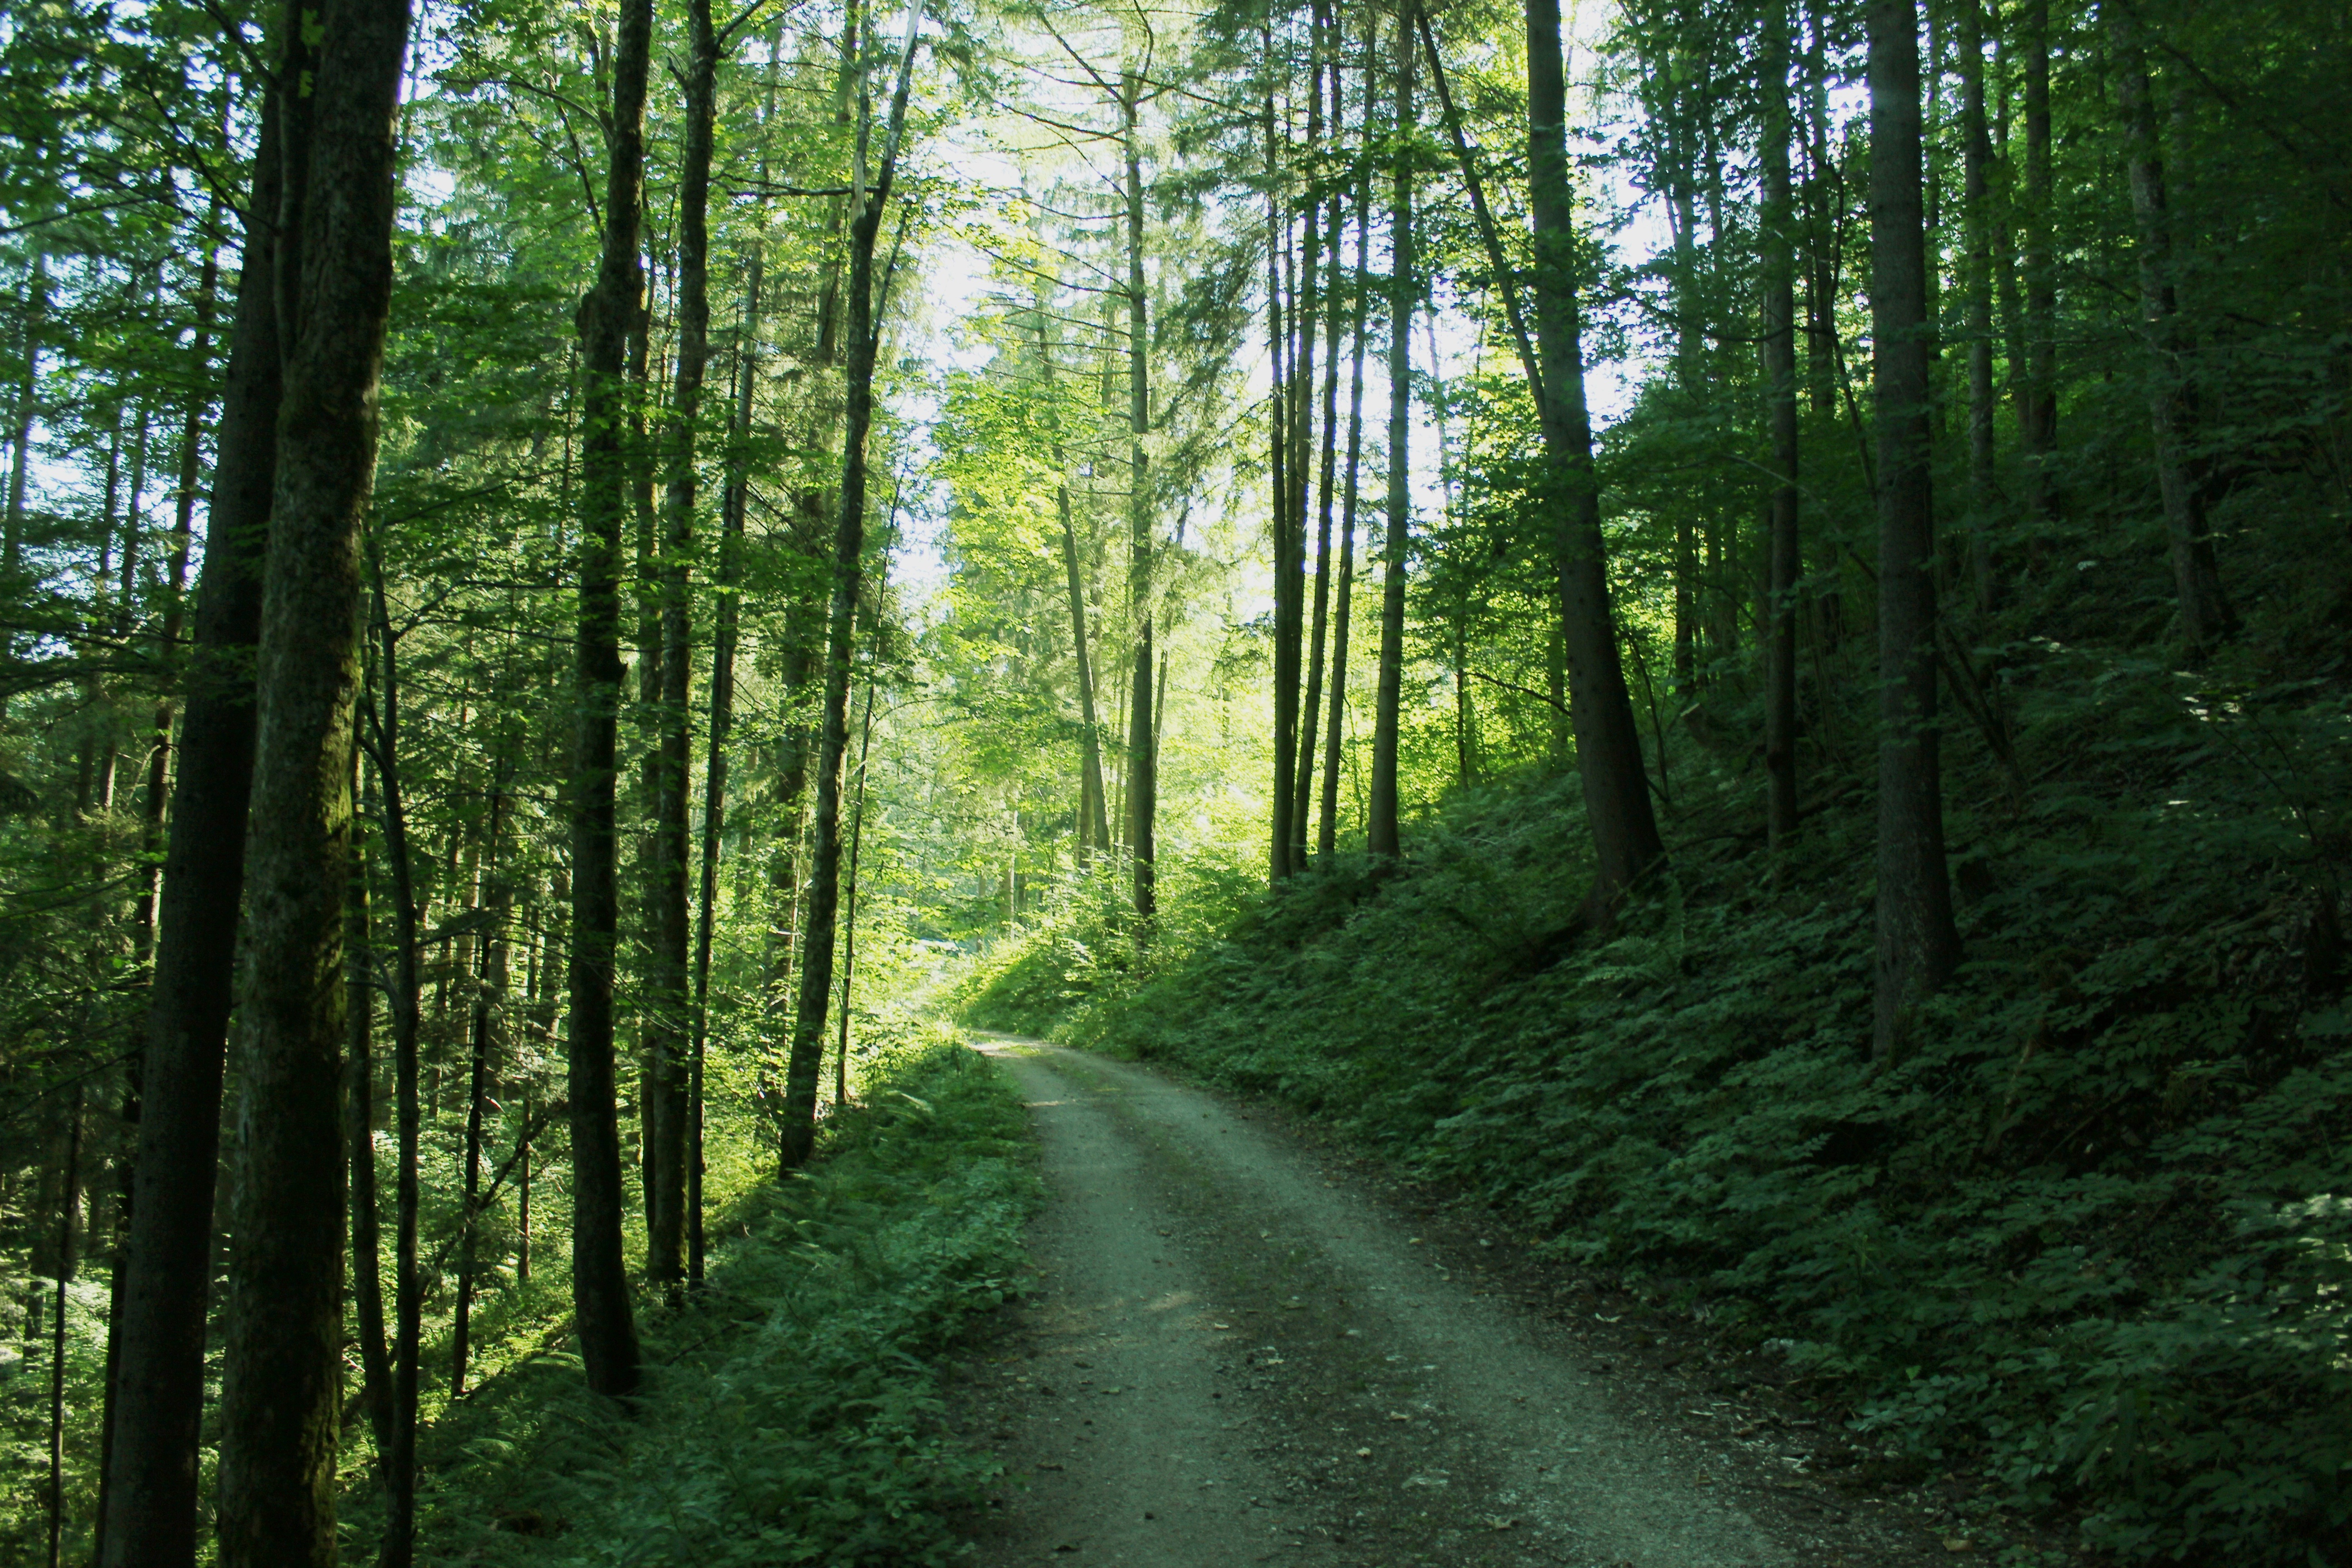
tree, nature, forest, plant, sun, trail, sunlight, leaf, green, jungle, trees, rainforest, deciduous, grove, woodland, habitat, mood, ecosystem, glade, forest path, forest glade, biome, old growth forest, natural environment, atmospheric phenomenon, woody plant, temperate broadleaf and mixed forest, temperate coniferous forest